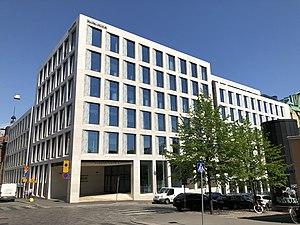
Kasarmikatu est une rue des quartiers de Kaartinkaupunki et Ullanlinna à Helsinki en Finlande.
Taaleri Oyj est un groupe financier qui fournit des services financiers et de gestion d'actifs, aux entreprises, aux particuliers et aux investisseurs institutionnels en Finlande.